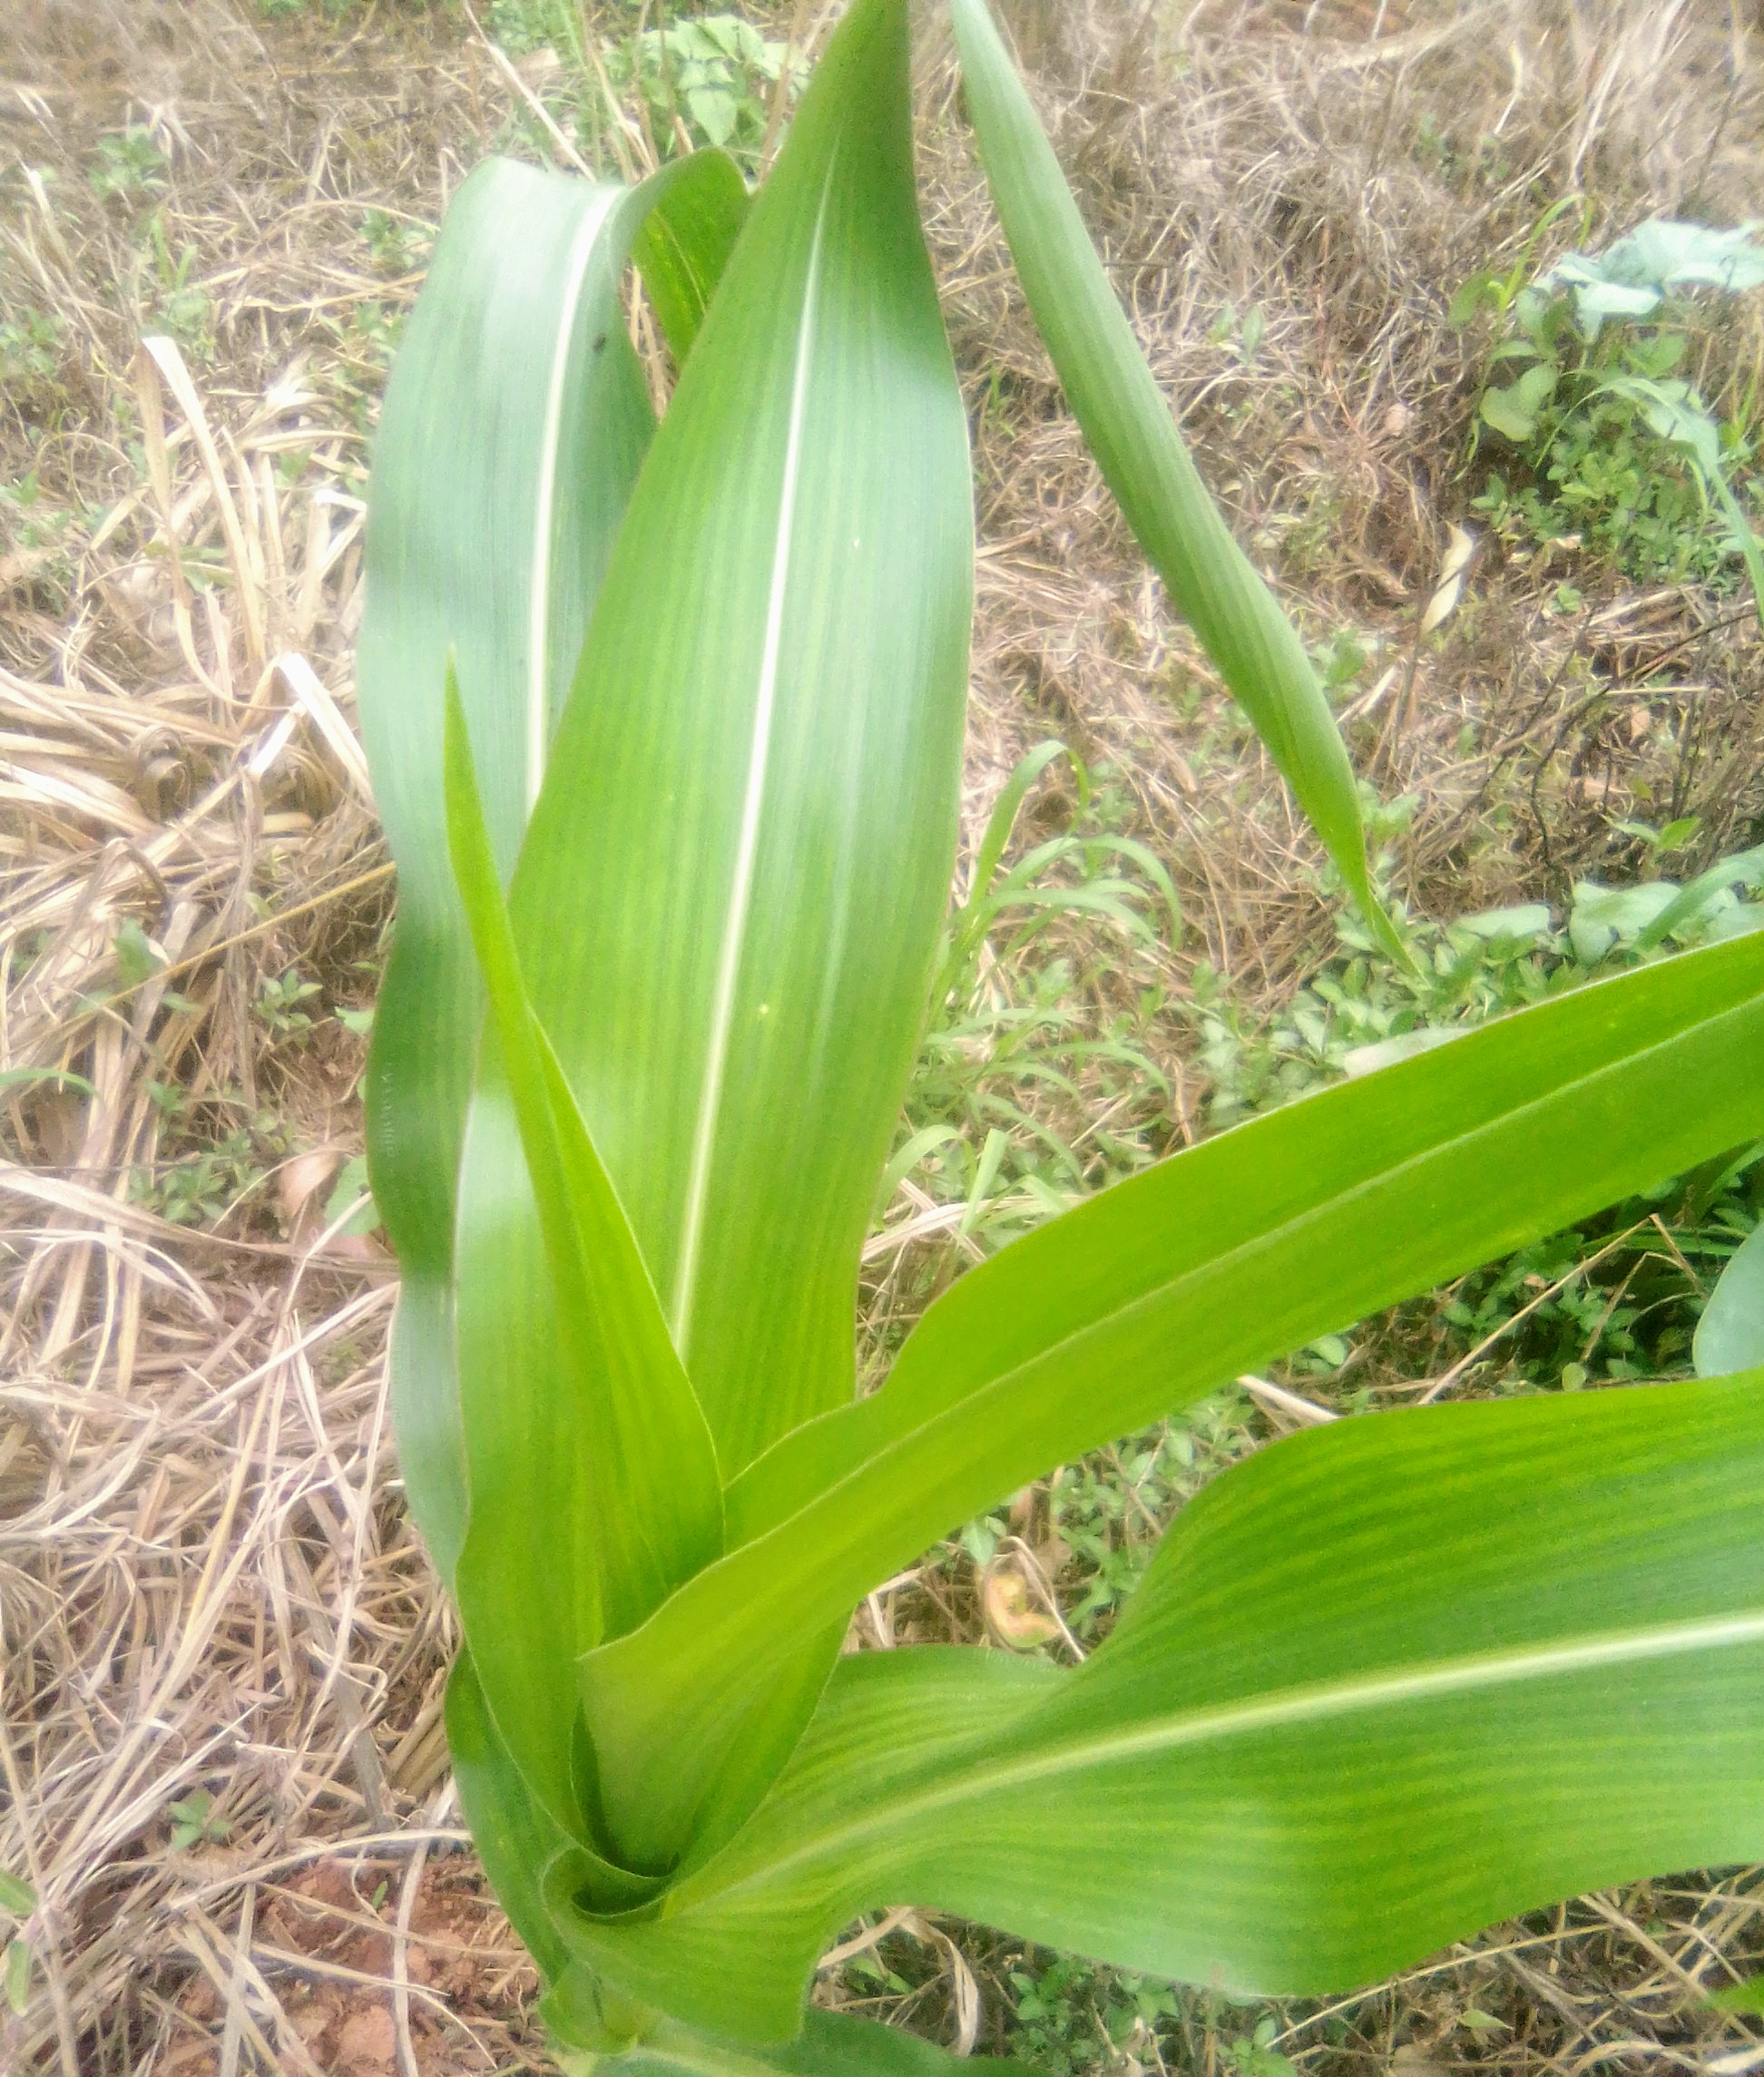
Label: healthy